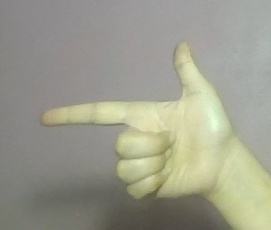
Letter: yaa